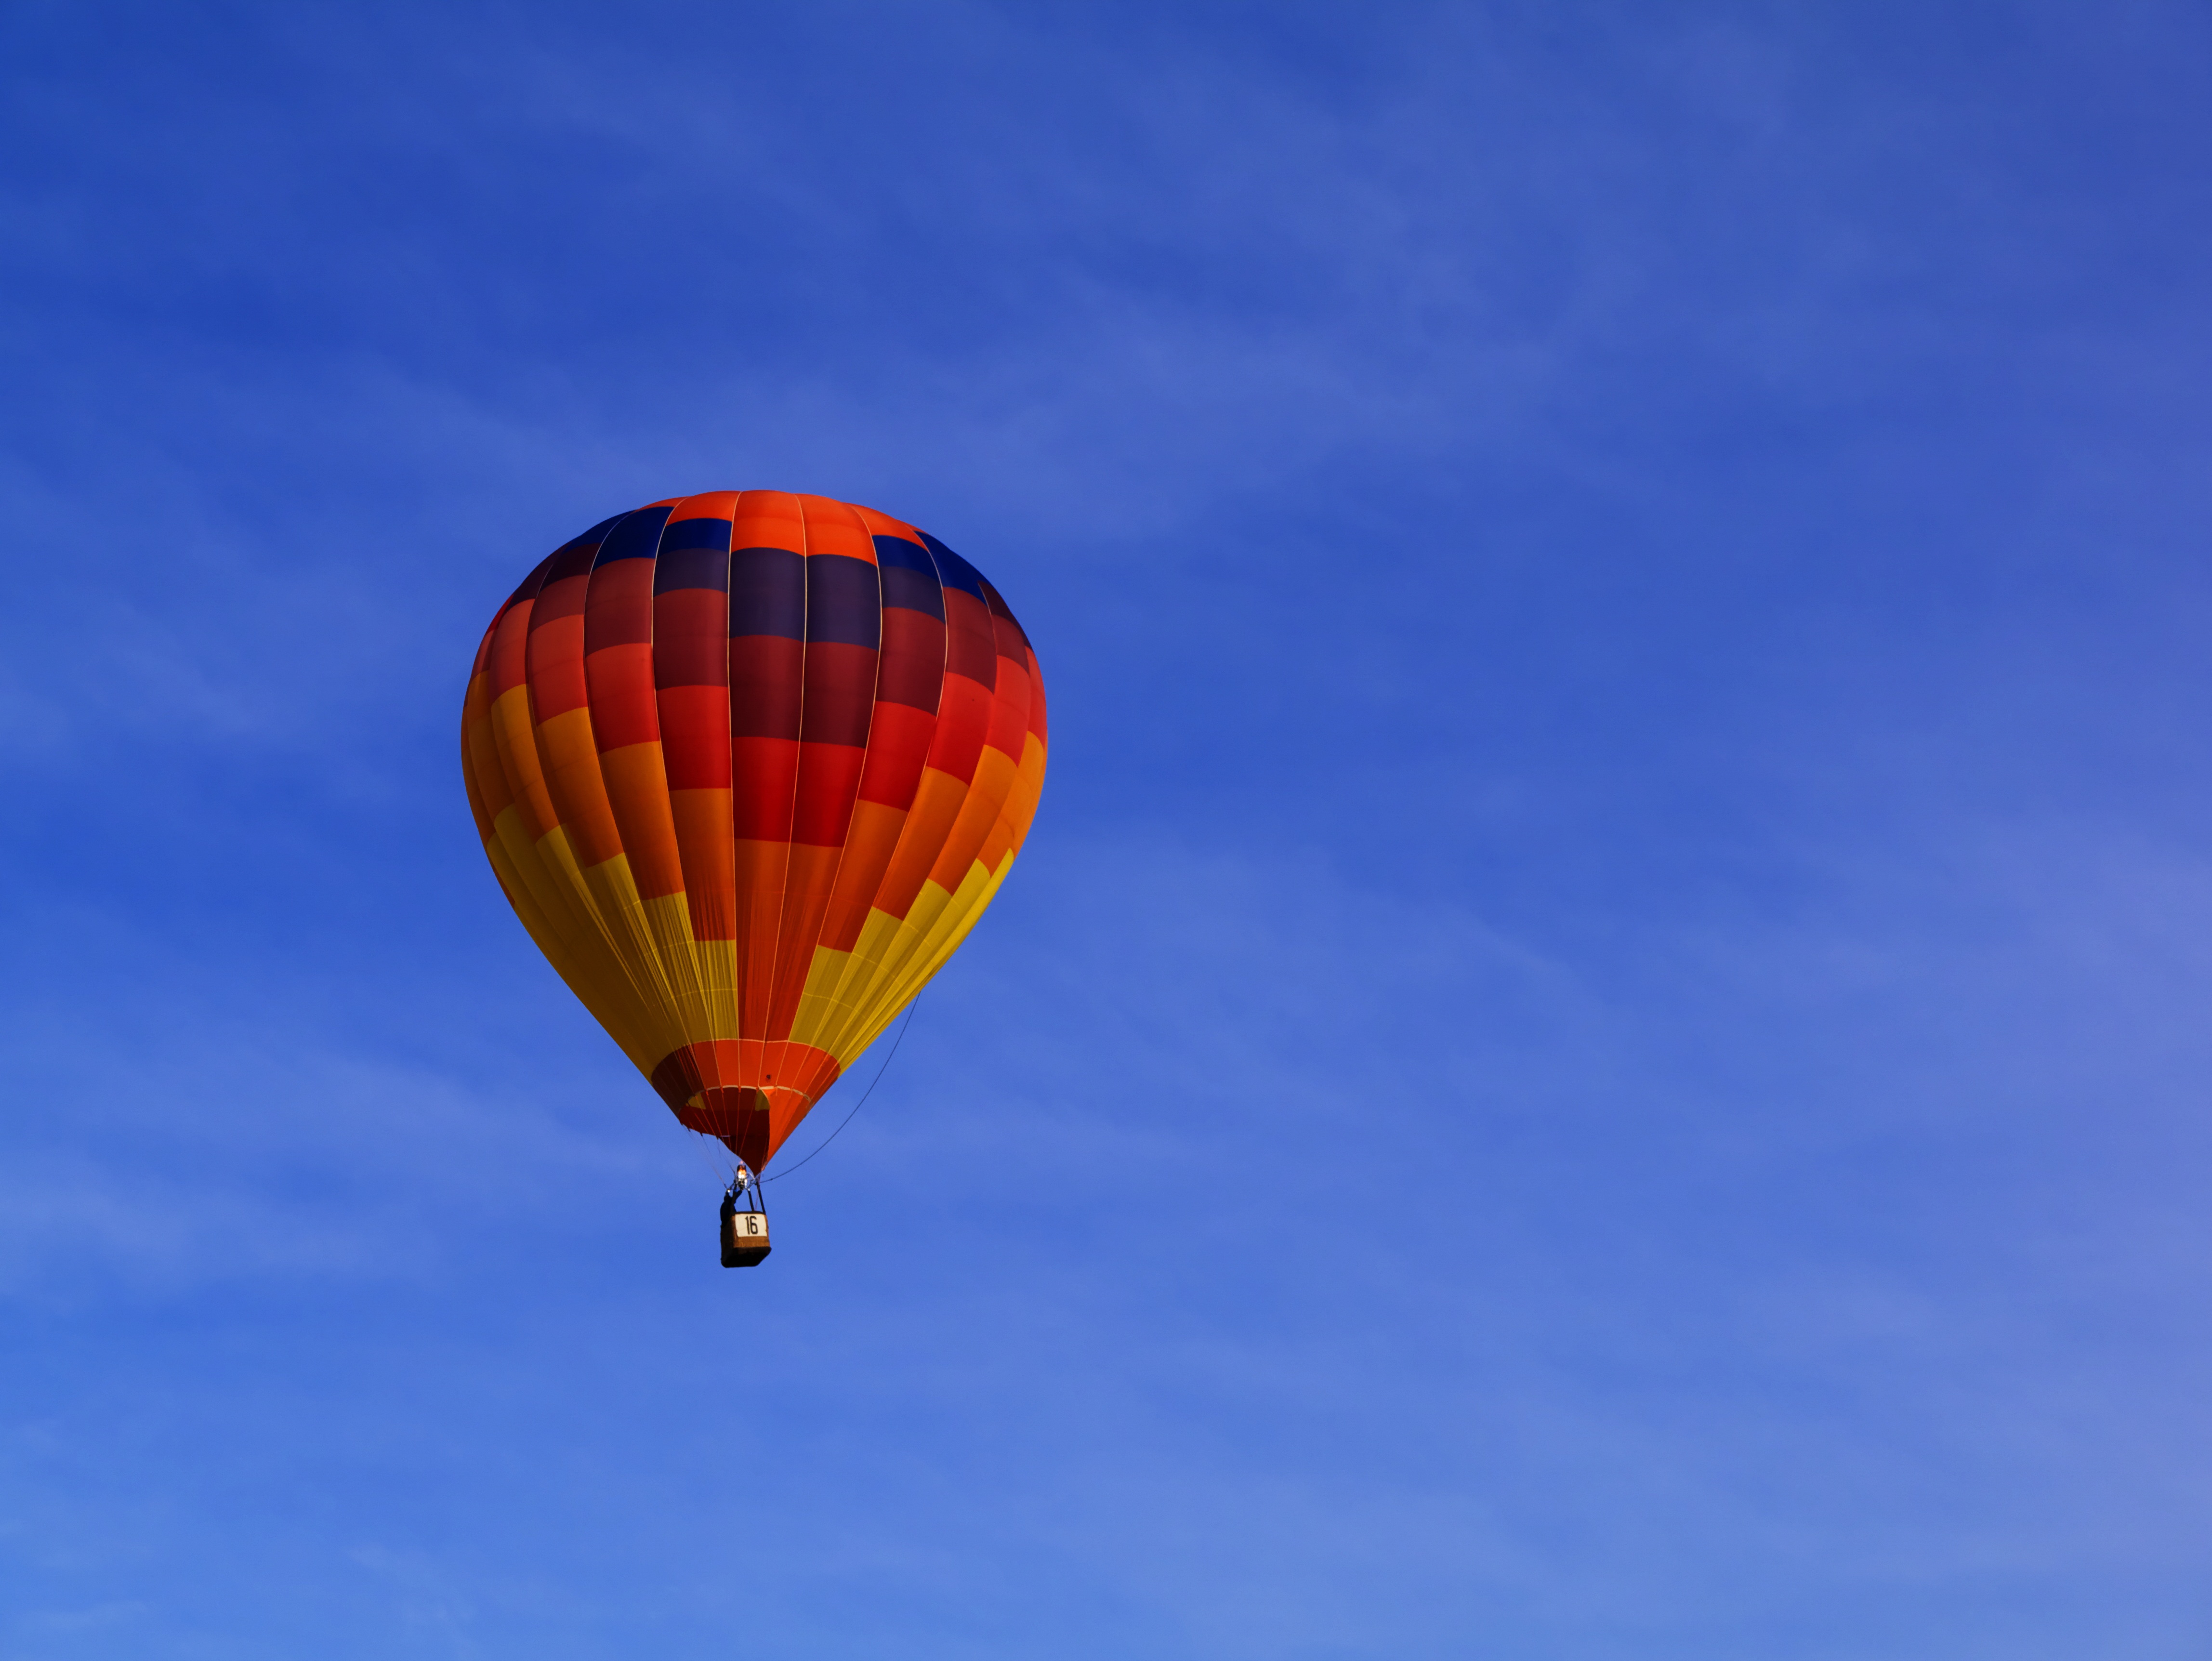
sky, balloon, hot air balloon, fly, aircraft, vehicle, float, toy, hot air ballooning, atmosphere of earth, executive car